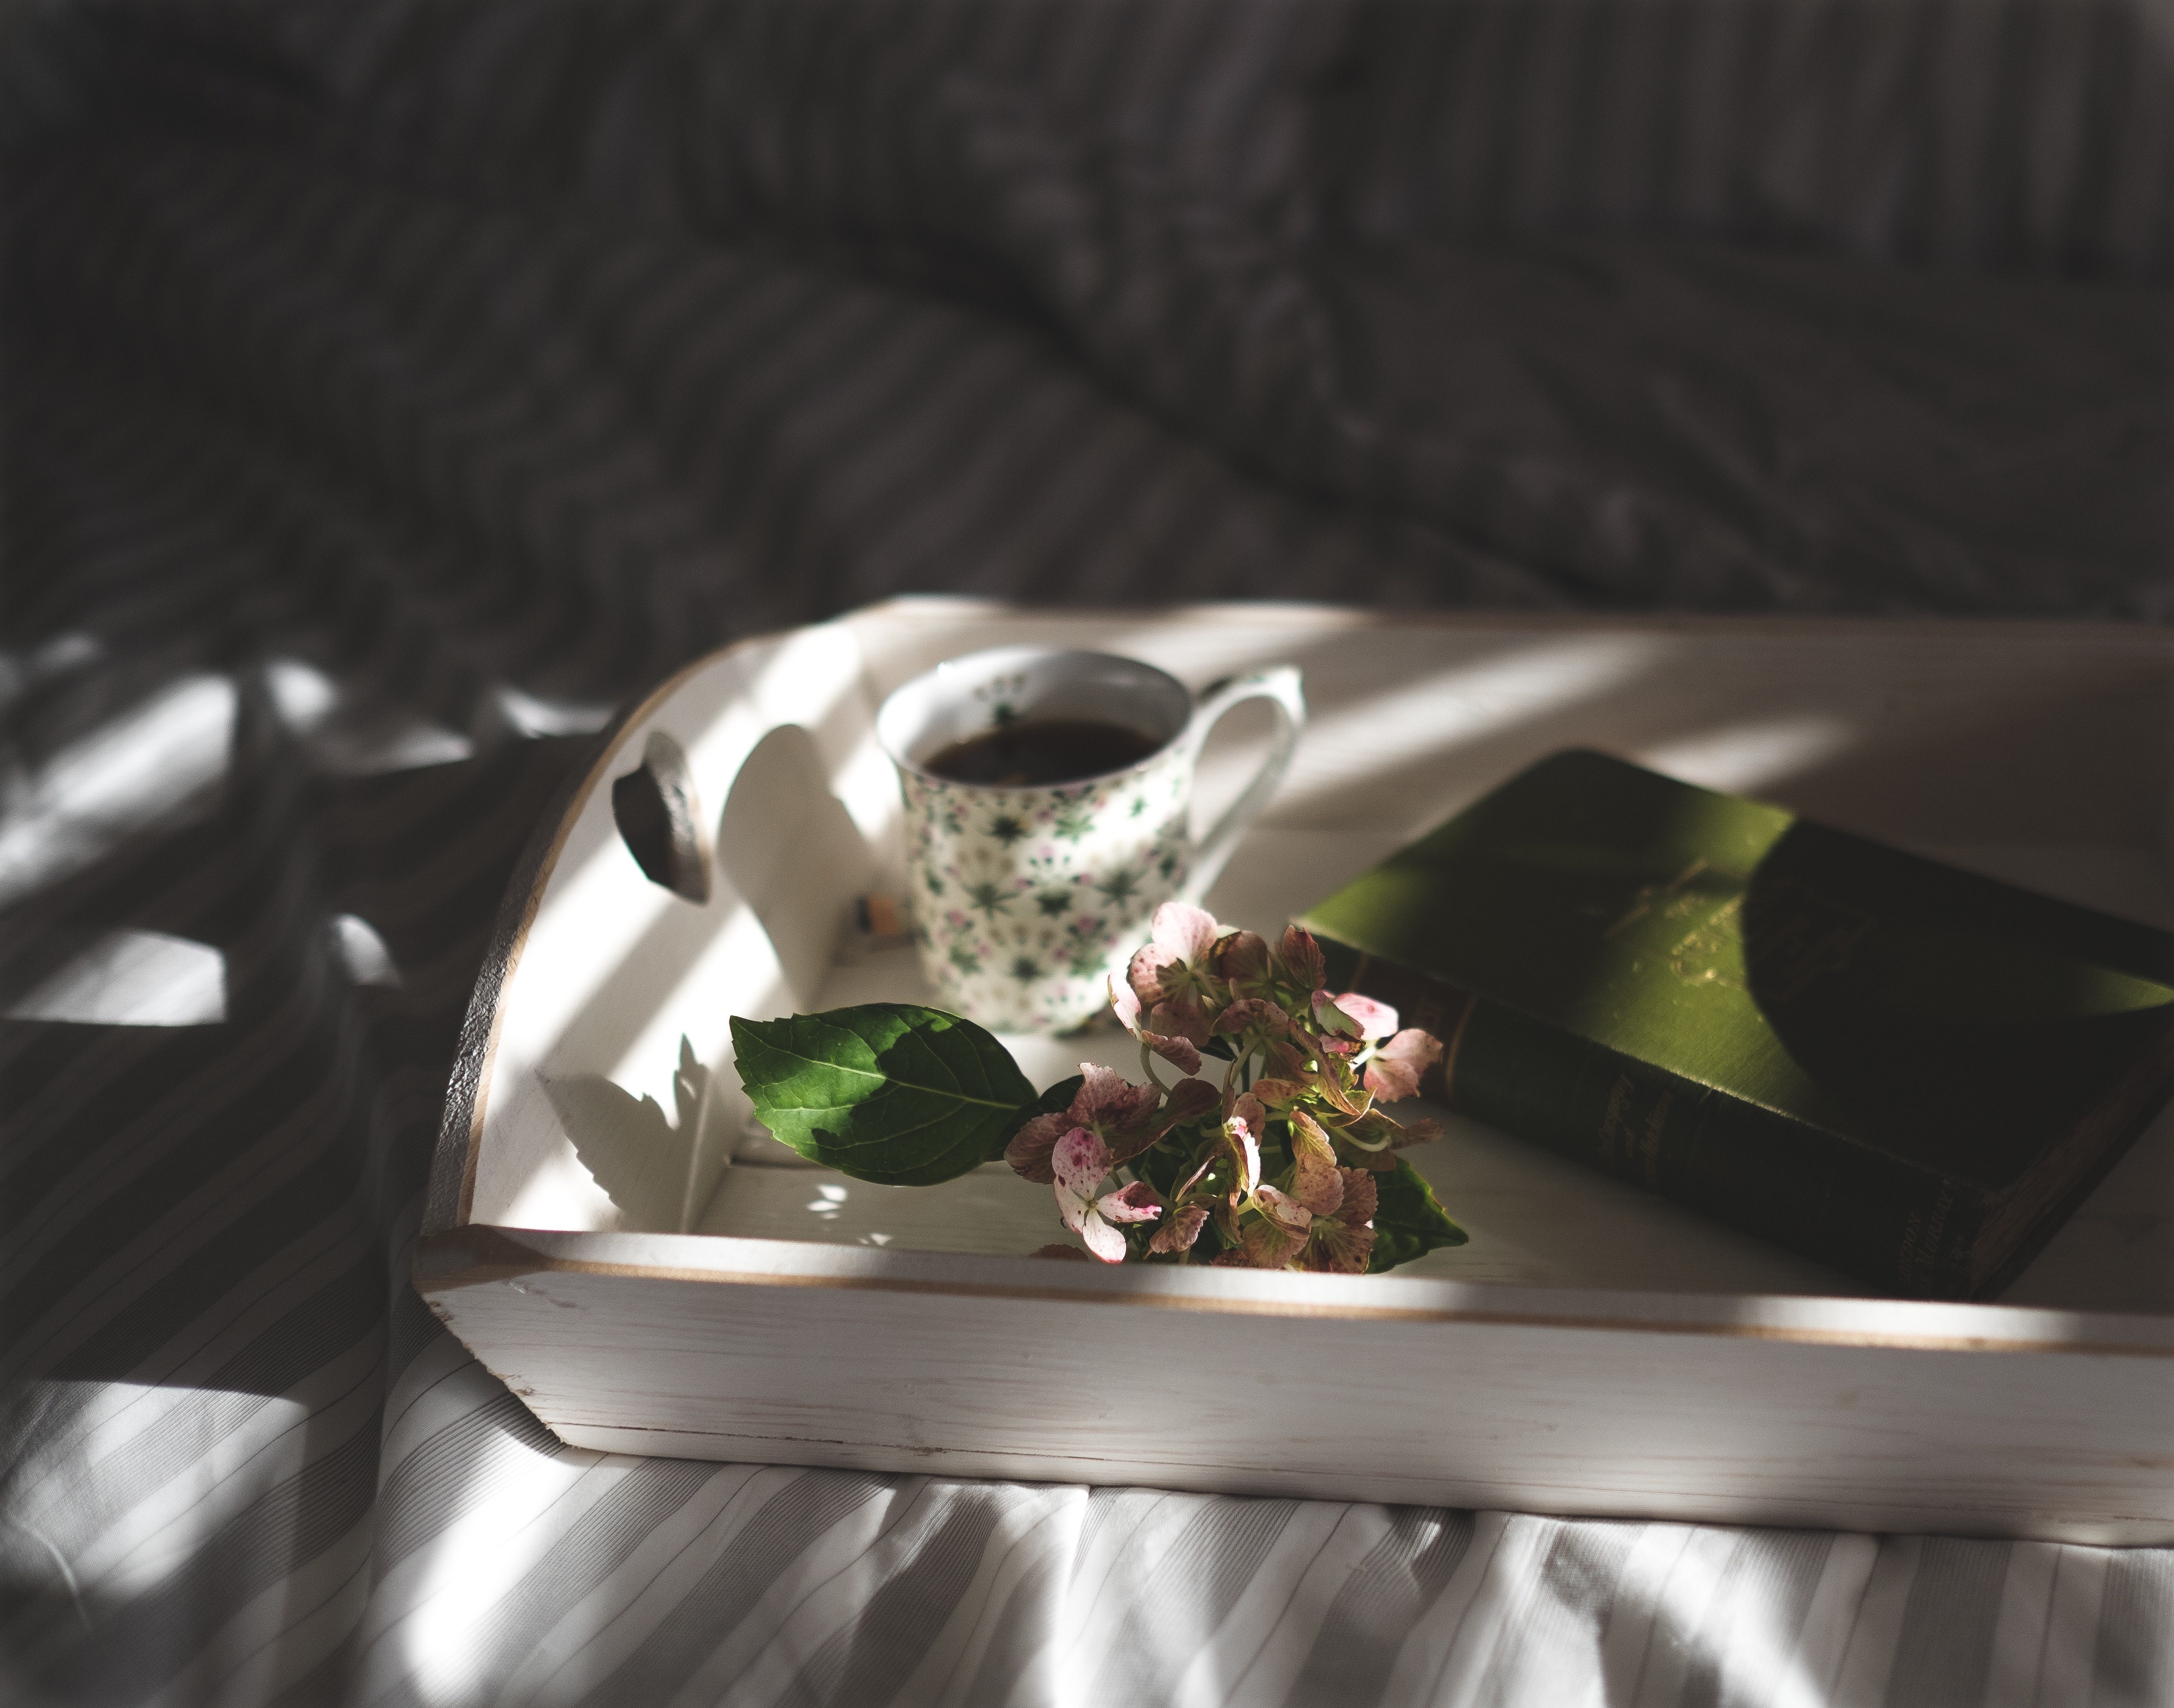
book, coffee, ring, flower, hydrangea, jewellery, coffe, fashion accessory